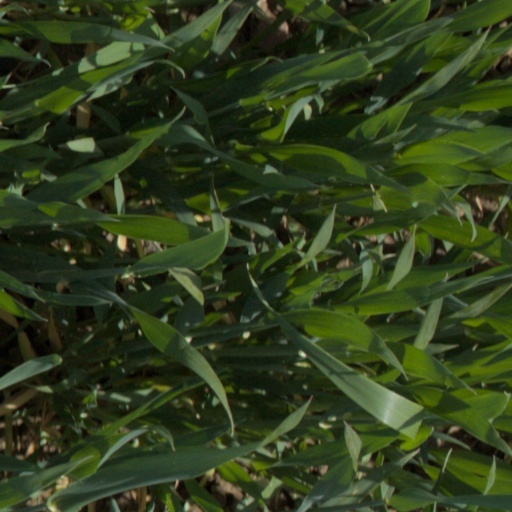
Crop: wheat